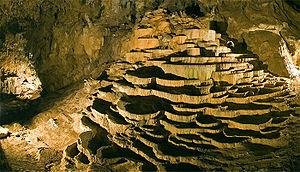
Les grottes de Škocjan sont un système de grottes calcaires dans la région du Karst au sud-ouest de la Slovénie à environ 75 km de la capitale Ljubljana. Le système est situé dans un parc régional de 413 ha et localisé dans la commune de Divača au lieu-dit Škocjan, à ne pas confondre avec la commune slovène de Škocjan qui est localisée plus à l'est du pays. C'est l'un des sites les plus connus au monde pour l'étude des phénomènes karstiques.
Un gour est une cuvette d’eau géologique naturelle dans la roche, généralement en forme de petit barrage naturel, parfois en série de terrasses en cascade, qui retient généralement de l’eau en période sèche, ou concrétion carbonatée en forme de barrage en travers d'un écoulement souterrain. Par extension, le terme peut être appliqué improprement à un simple trou d'eau en plein air, relativement profond, et conservant généralement l'eau en période sèche.